Houndstooth

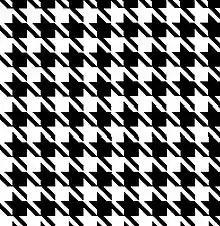
Houndstooth pattern

Houndstooth is a pattern of alternating light and dark checks used on fabric. It is also known as hounds tooth check, hound's tooth (and similar spellings), dogstooth, dogtooth or dog's tooth. The duotone pattern is characterized by a tessellation of light and dark solid checks alternating with light-and-dark diagonally-striped checks—similar in pattern to gingham plaid but with diagonally-striped squares in place of gingham's blended-tone squares. Traditionally, houndstooth uses black and white, although other contrasting colour combinations may be used.